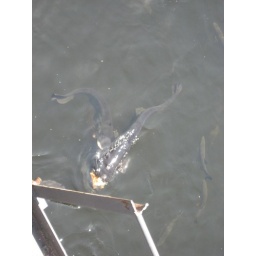
Giant cat fish in the river